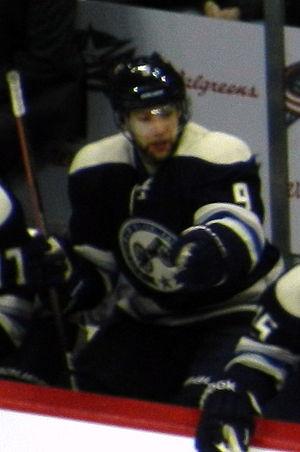
Colton Gillies est un joueur professionnel canadien de hockey sur glace. Il est le neveu de l'ancien joueur des Islanders de New York Clark Gillies.